Mohan Deep

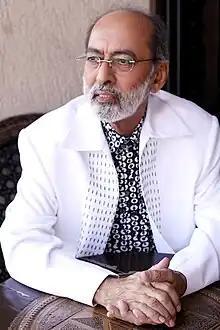
Mohan Deep

Mohan Deep (born Mohan Kishinchand Chandirramani in 1948), is an Indian writer. He has written multiple books on Bollywood film personalities, including the books: "The Mystery and Mystique of Madhubala", "Simply Scandalous: Meena Kumari", and "Eurekha!: The Intimate Life Story of Rekha" (an unauthorised biography of Rekha). In recent years, he has focused on writing fiction. Two of his novels are "The Five Foolish Virgins" (2013) and "Color Me Rich" (2016).